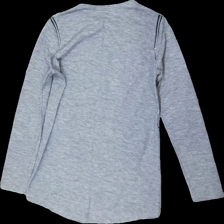
View: back
Type: Top
Category: Ladies
Brand: Flash
Colors: Grey
Material: 73% Polyester 27% Cotton
Cut: Regular
Season: All
Price range: 50-100
Recommended usage: Reuse